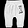
Label: Trouser